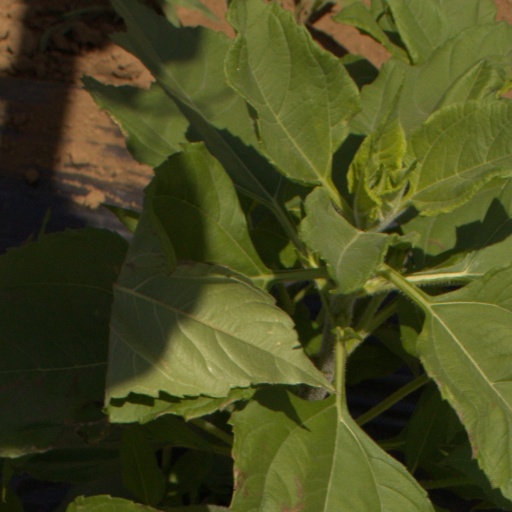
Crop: Jerusalem artichoke